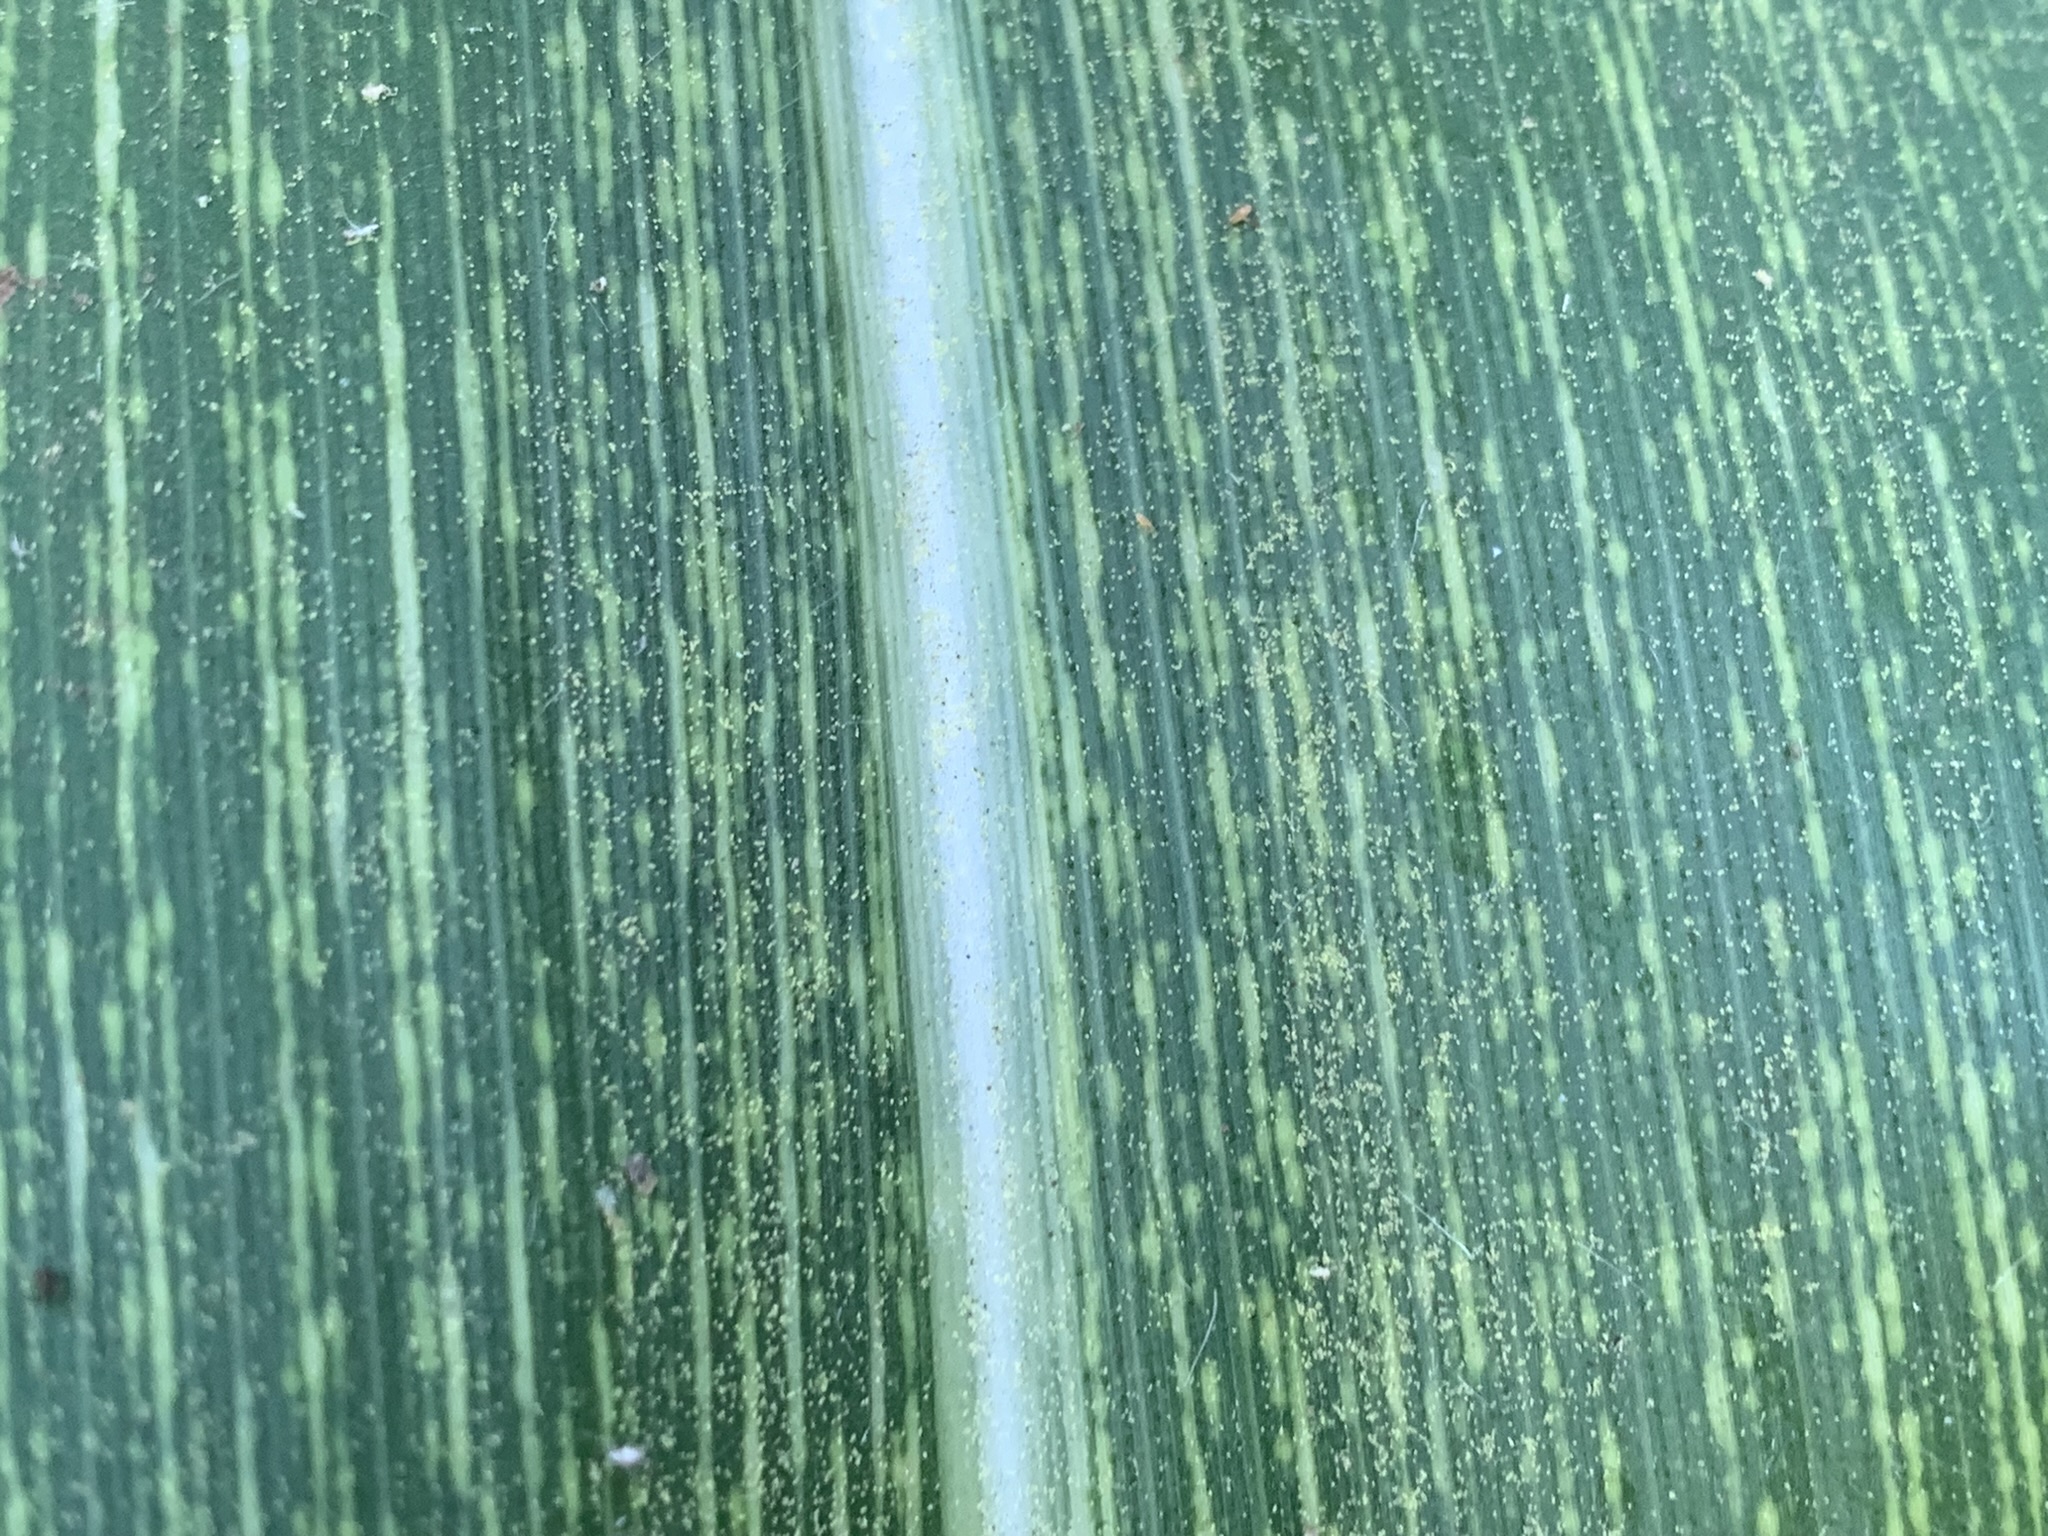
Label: MSV